Vijay Lall

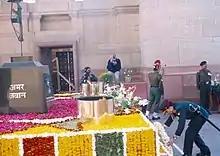
Lt General Vijay Lall, PVSM, AVSM, ADC paying homage at Amar Jawan Jyoti, India Gate(now merged at National War Memorial) after taking over as Director General Ordnance Services

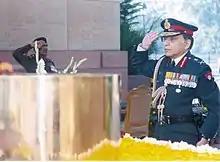
Lt General Vijay Lall, PVSM, AVSM, ADC paying homage at Amar Jawan Jyoti, India Gate(now merged at the National War Memorial) after taking over as Director General Ordnance Services

He was awarded by the President of India twice for distinguished services and Commendation by the Chief of Army Staff (COAS) during his career.